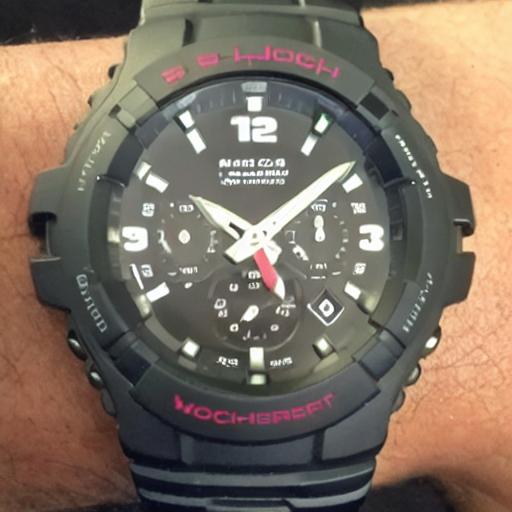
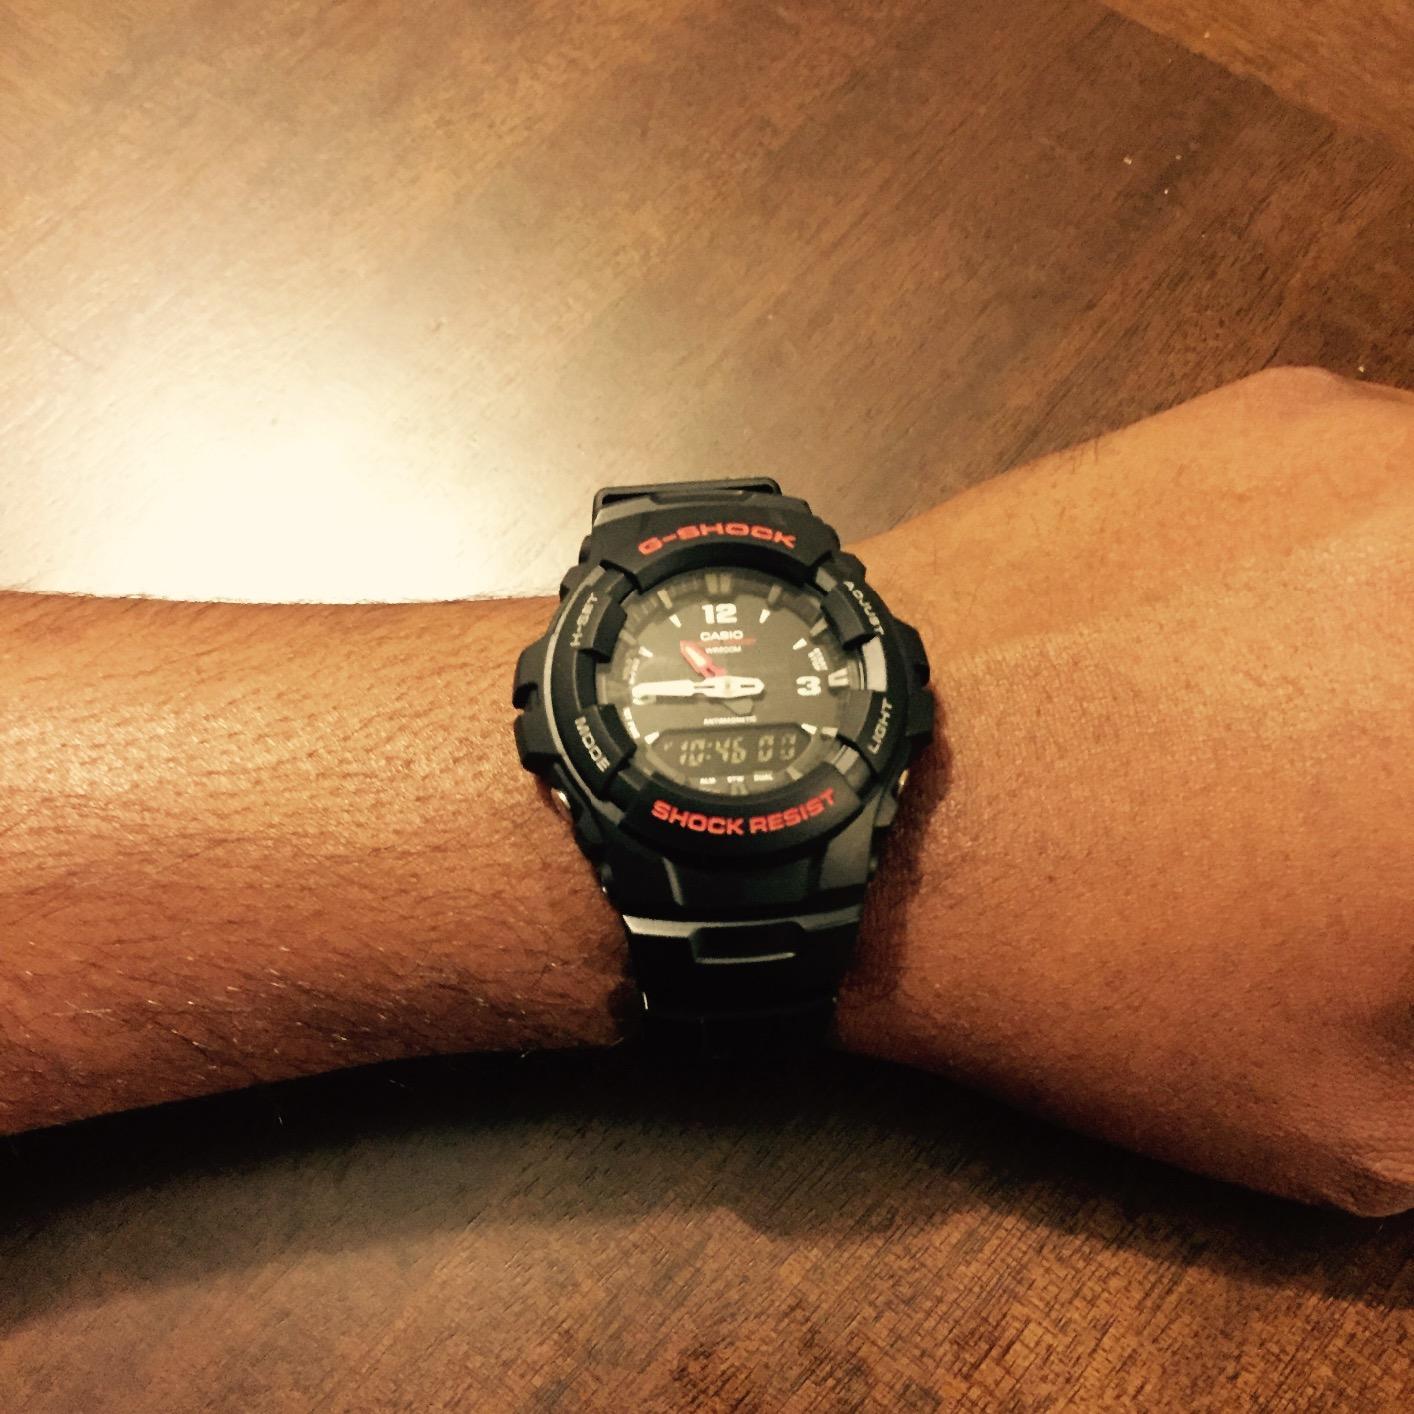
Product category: accessories_watch
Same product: no